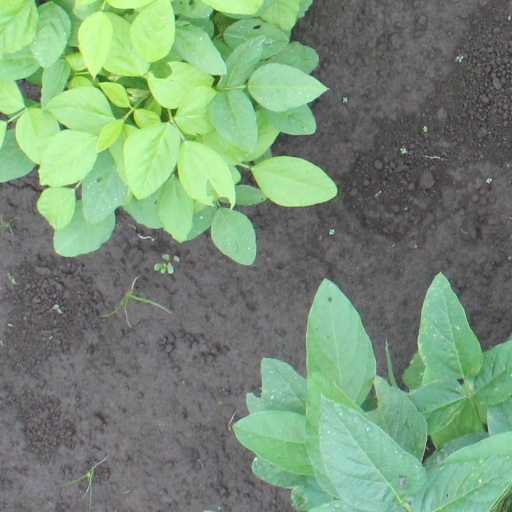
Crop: soybean